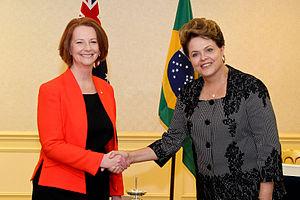
Cette liste de dirigeantes politiques recense toutes les femmes qui ont été un jour présidente, Première ministre, présidente d'assemblée parlementaire ou ayant eu rang de chef d'État, depuis la fin de la Seconde Guerre mondiale.